Five precepts

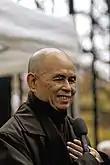
Asian monk smiling

The format of the ceremony for taking the precepts occurs several times in the Chinese Buddhist Canon, in slightly different forms.